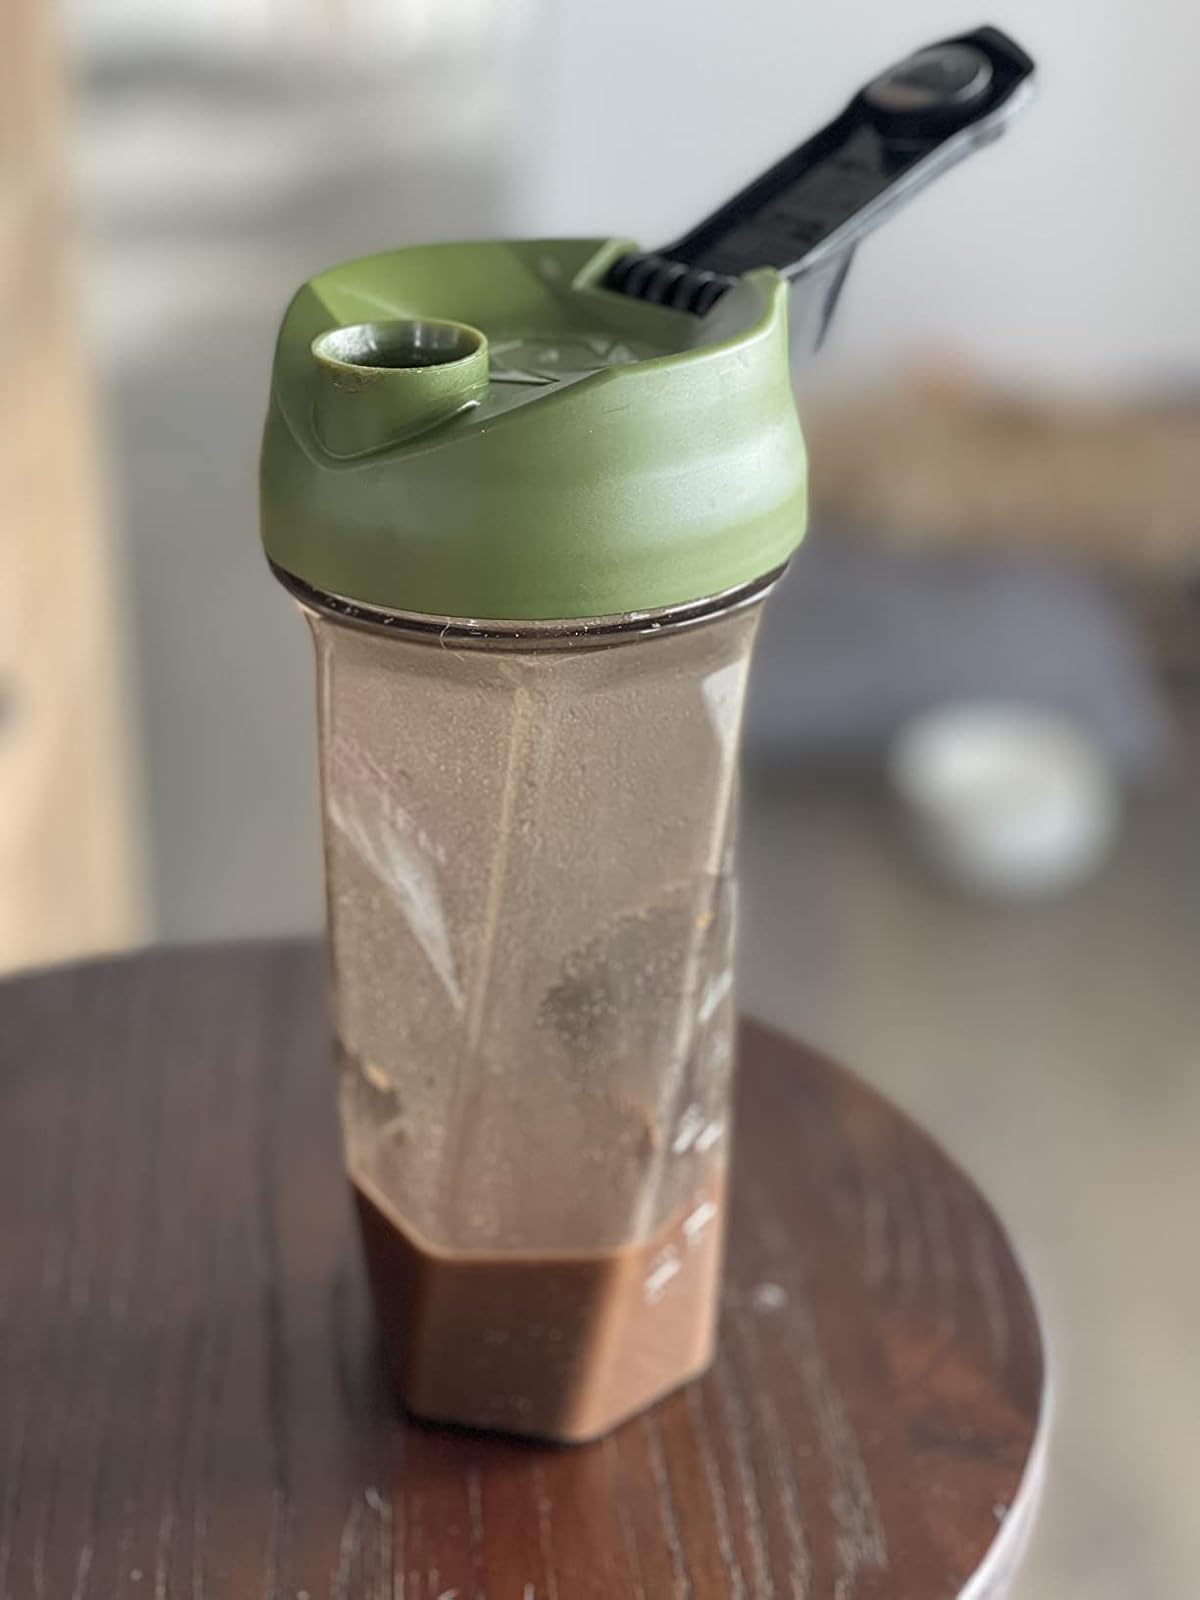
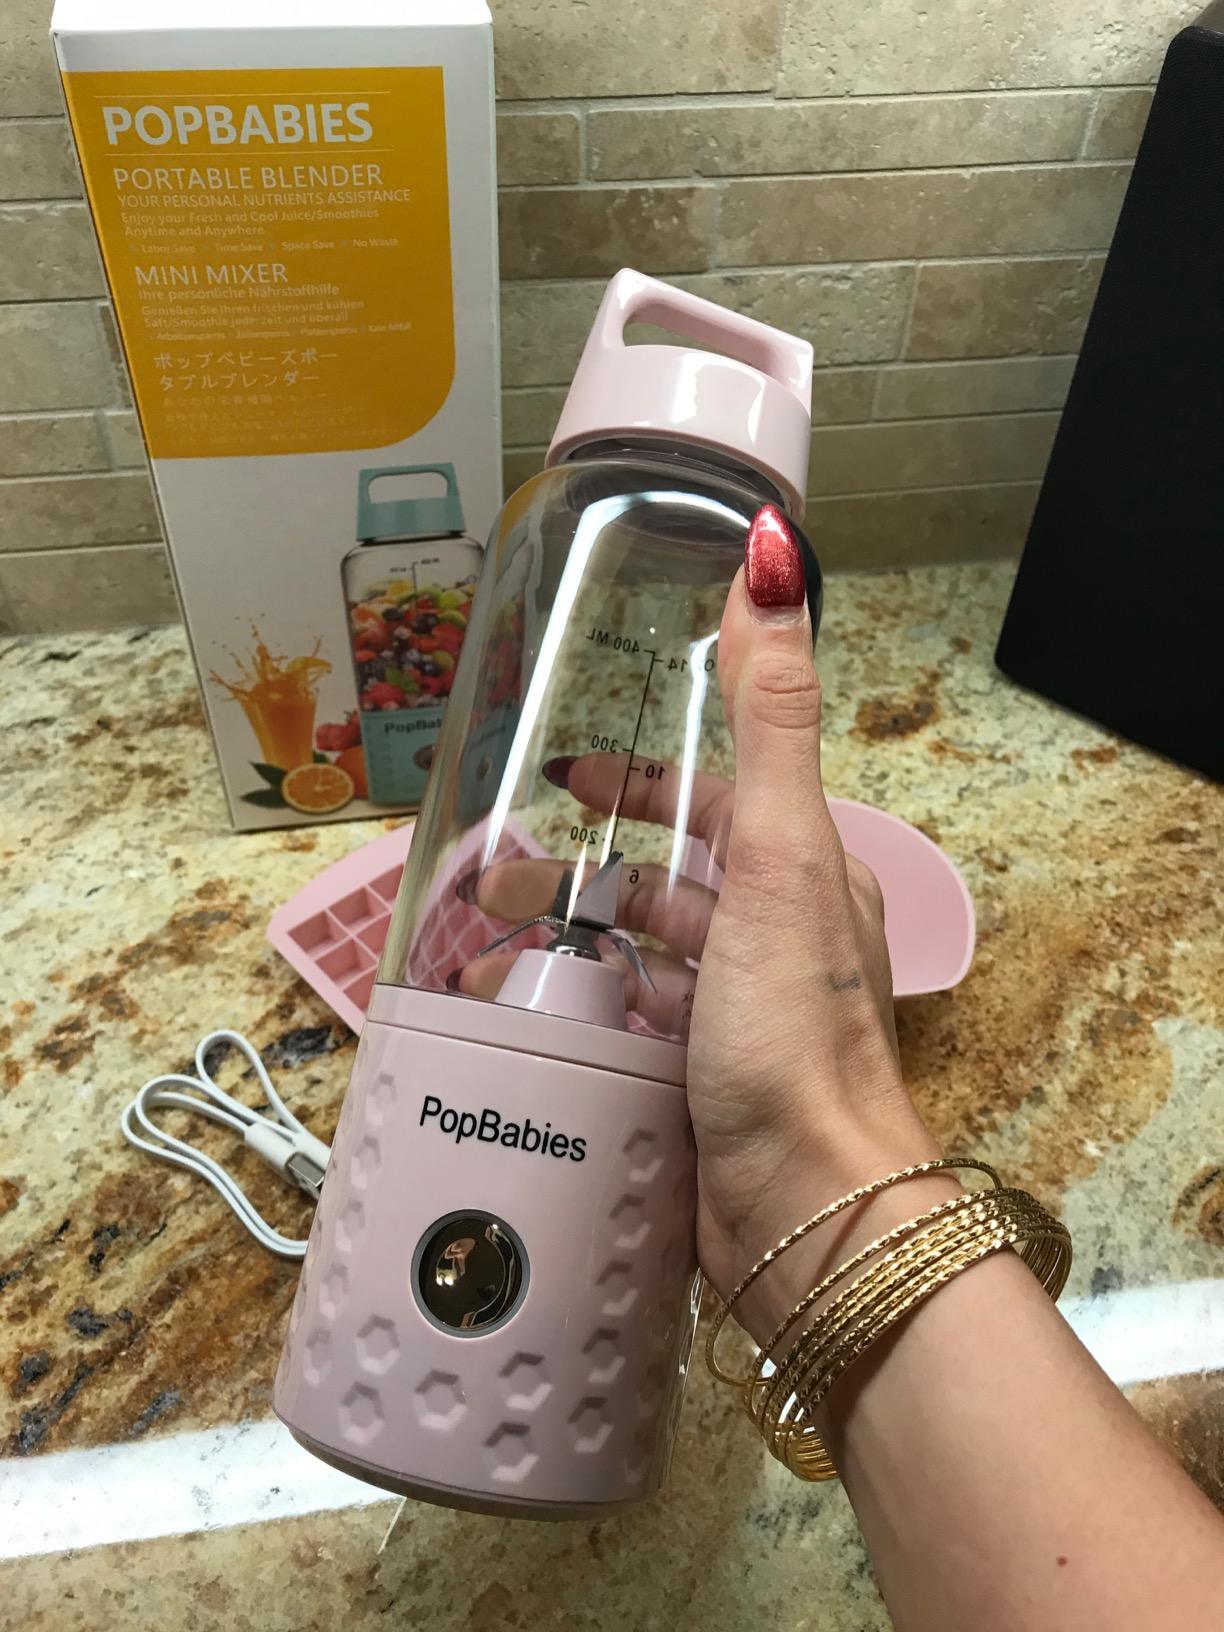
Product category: items_blender
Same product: no